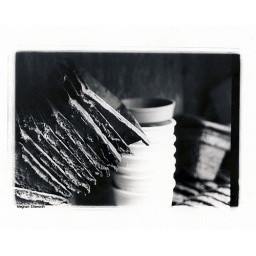
plant pots in a greenhouse